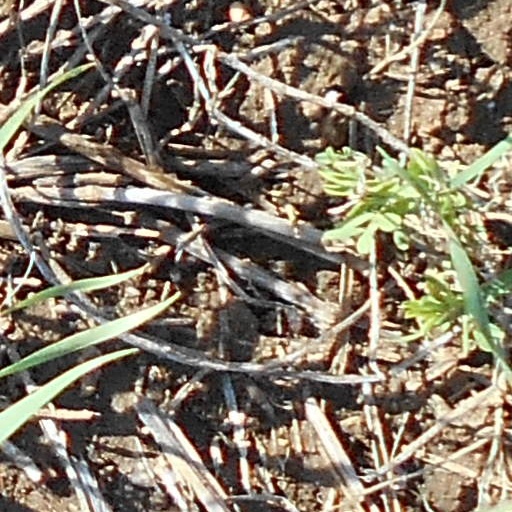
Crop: wheat